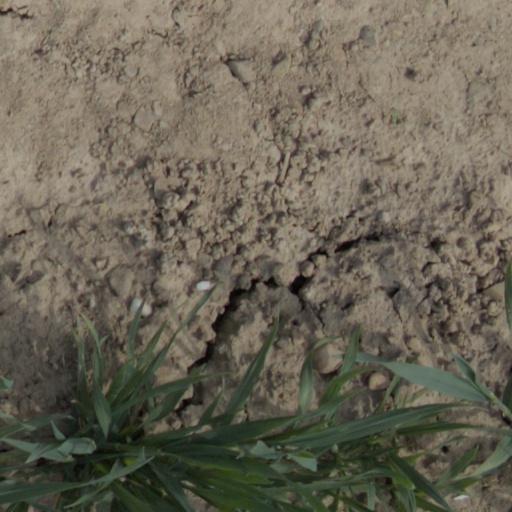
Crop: wheat